René Olry

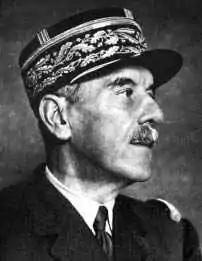

(28 June 1880 – 3 January 1944) was a French general and commander of the Army of the Alps during the Battle of France of World War II.